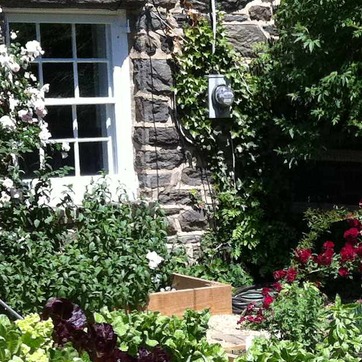
Material: stone